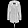
Label: Coat